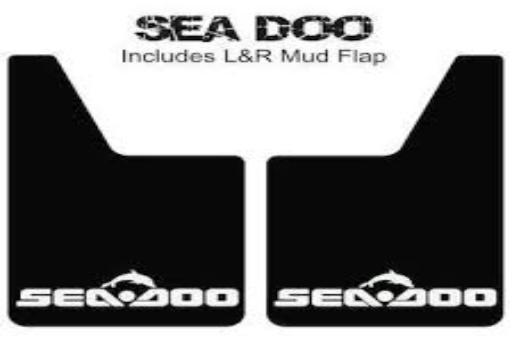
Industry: Sports